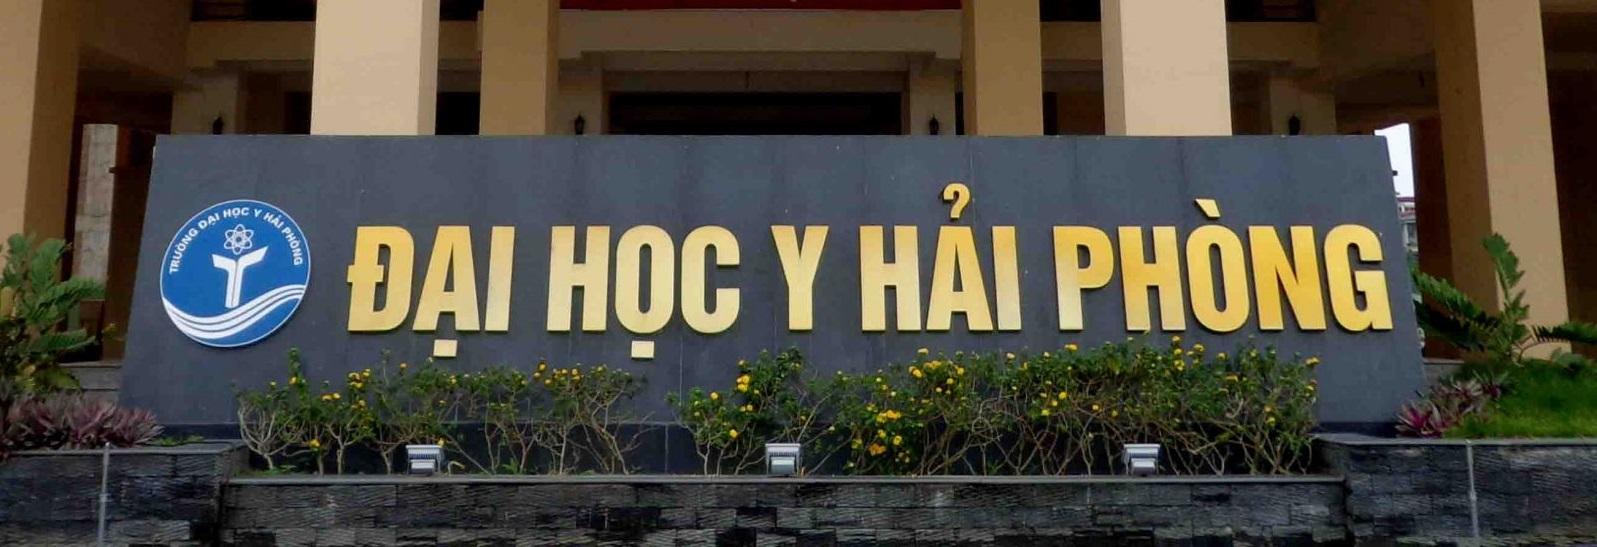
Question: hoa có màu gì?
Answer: màu vàng